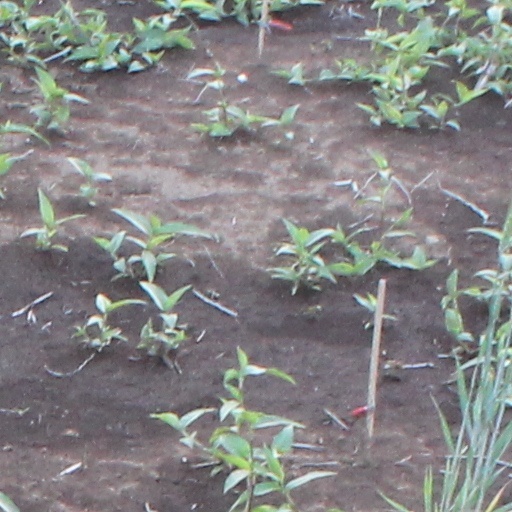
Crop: wheat